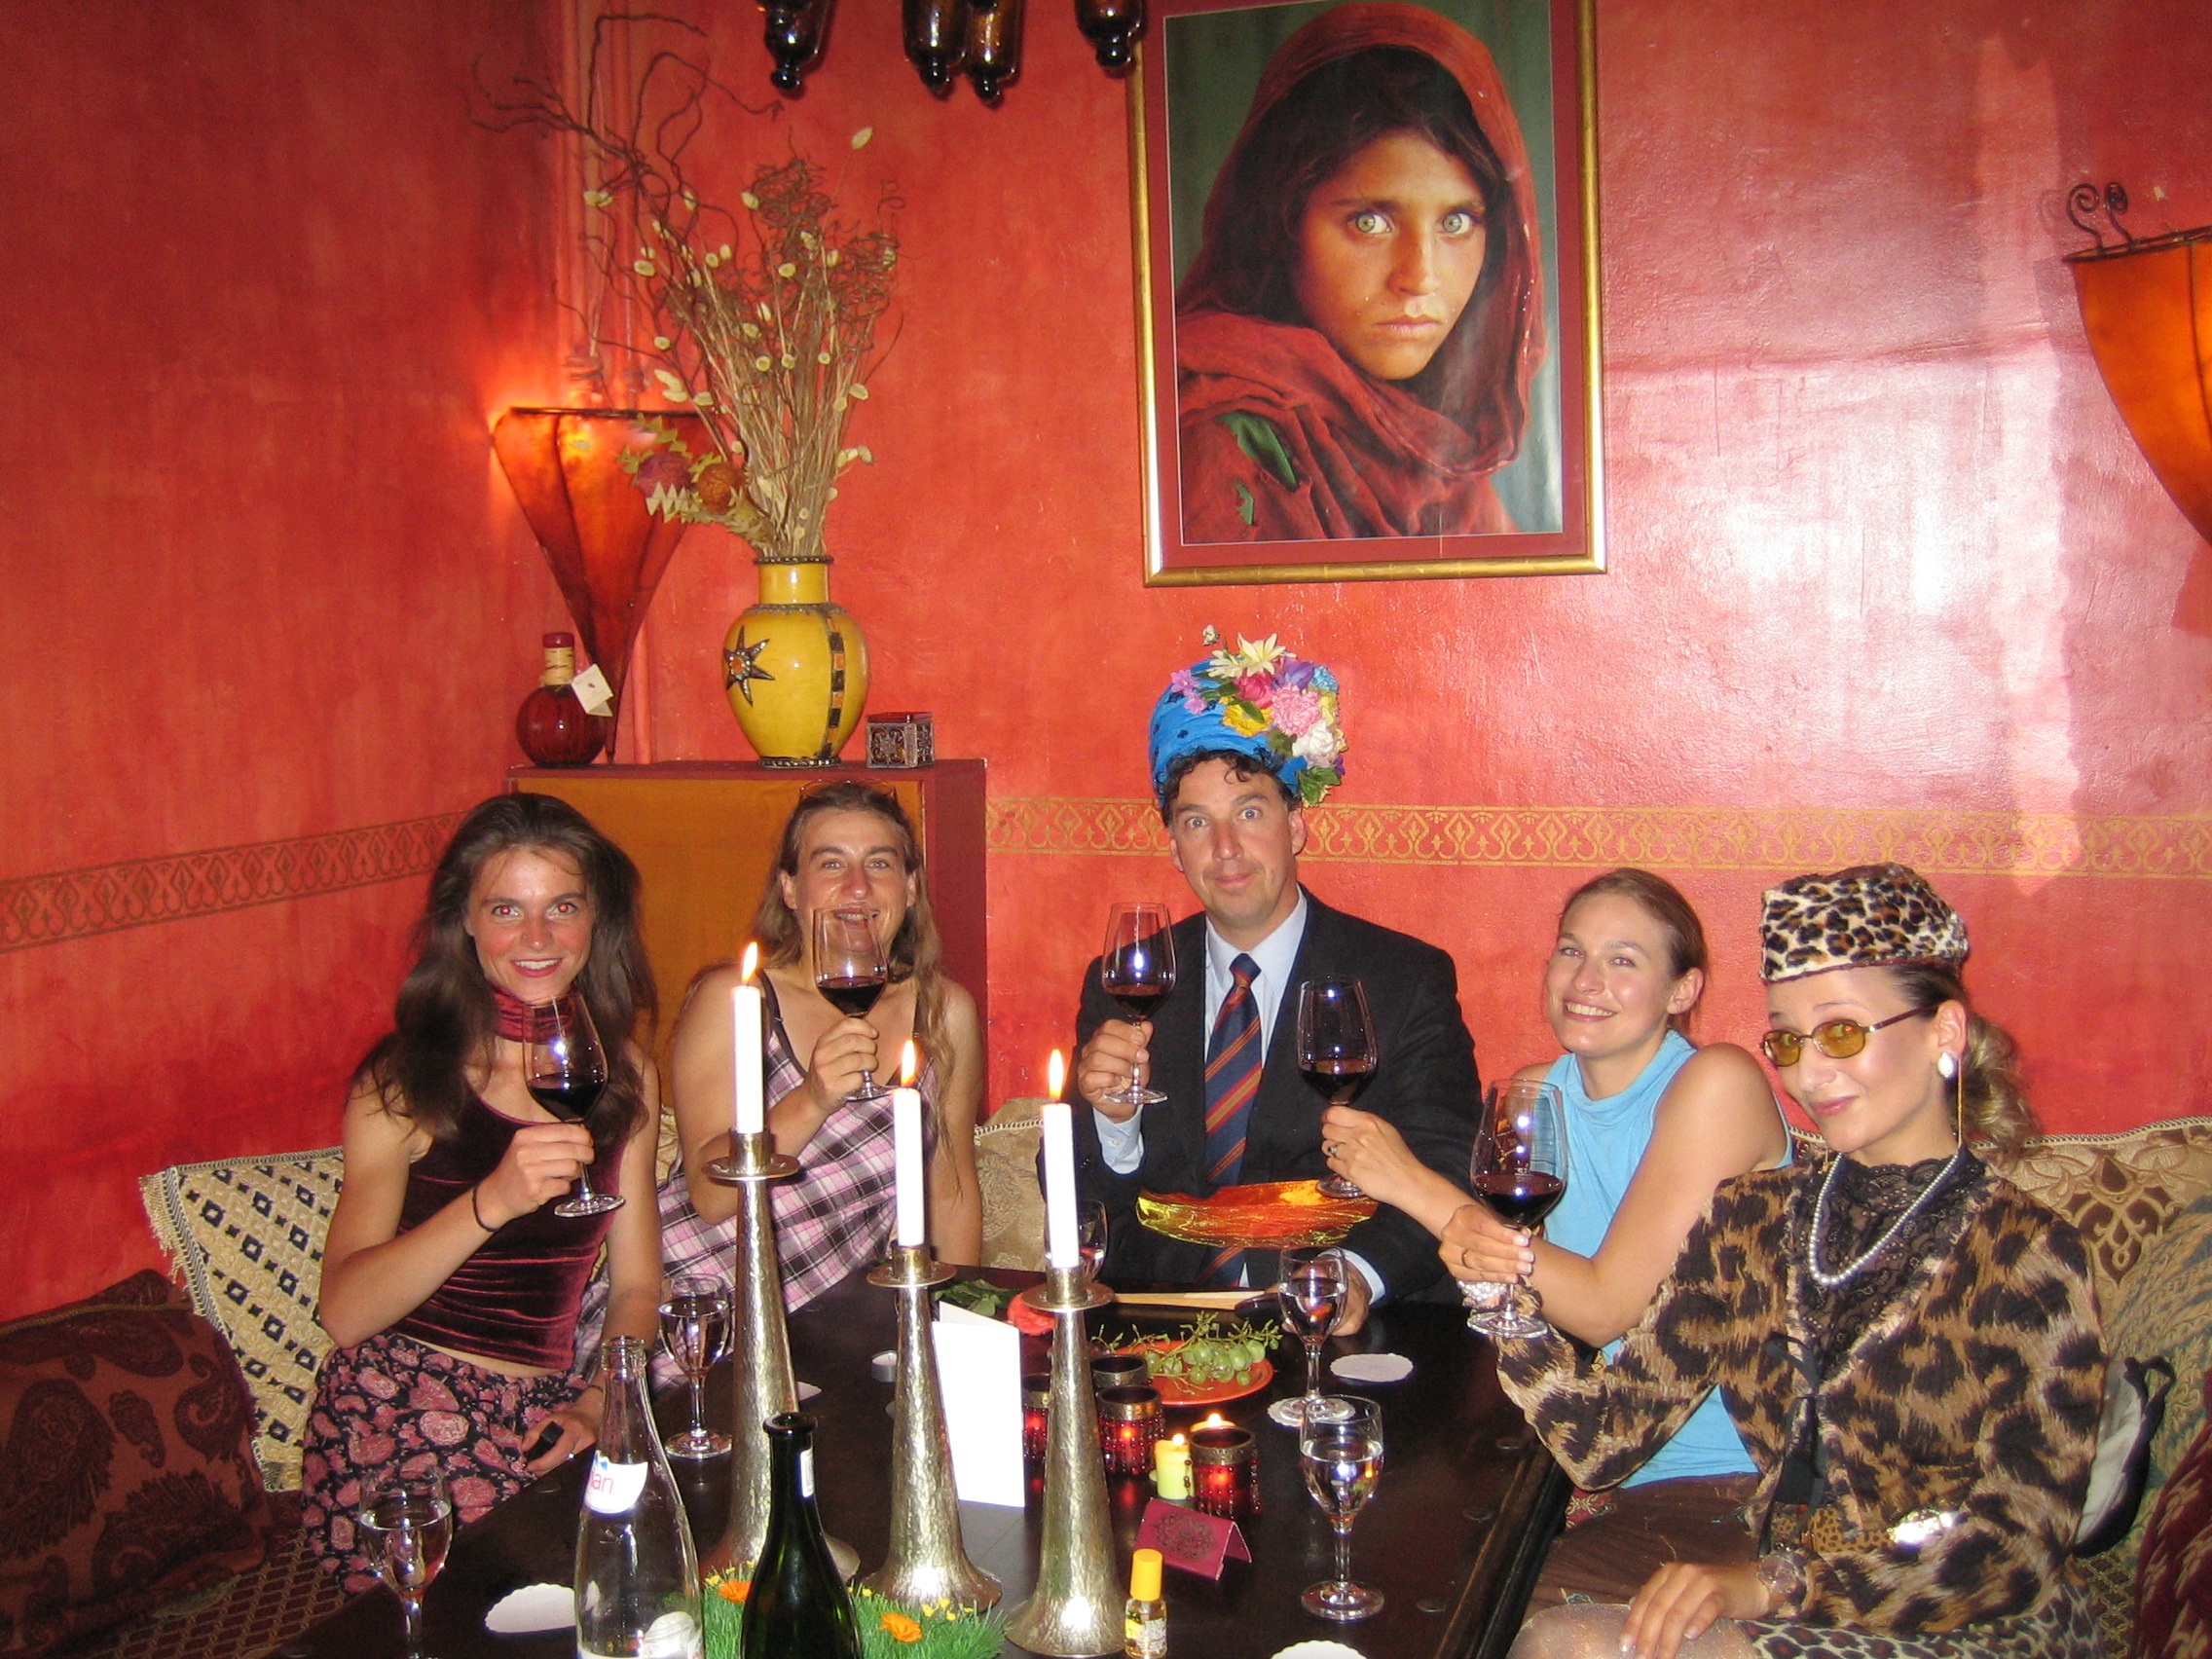
woman, celebration, meal, human, party, oriental, costumes